Japanese destroyers of World War II

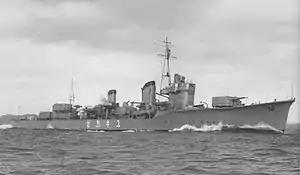
The Yukikaze, a particularly notable Japanese destroyer of World War II.

Japanese destroyers of World War II included some of the most formidable of their day. This came as a surprise to the Allies, who had generally underestimated Japanese technical capabilities. The Japanese had reassessed their naval needs in the mid-1920s and, placing an emphasis on ship and weapons technology and night-fighting expertise, developed a completely new destroyer design. Subsequent development from one destroyer class to the next was not, however, a smooth progression. Aside from the usual changes arising from experience, serious design faults also came to light and naval treaties imposed restrictions. As a result, the early "Special Type" destroyers required significant changes and the specifications of subsequent classes was reduced in one way or another. Naval treaties were later abrogated in 1937 and so destroyer development continued without regard to limits.